Saline Valley

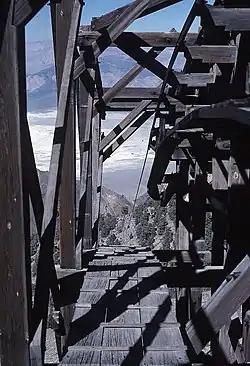

An electric aerial tram was constructed in 1911 to carry the salt over the Inyo Mountains to a terminus northeast of Keeler, California in the Owens Valley. It operated sporadically from 1913 to 1936, but ultimately proved to be too expensive to run. The tram, which was placed on the National Register of Historic Places in 1973, was the steepest ever constructed in the United States. It rose from an elevation of in Saline Valley to over the mountains, and then down to . Route was south from Salt Lake to Daisy Canyon then southwest and terminated at the Southern Pacific RR between Dolomite and Swansea. In recent years it has been badly damaged by vandals.